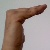
The image shows a hand gesture representing a space in Indian Sign Language.